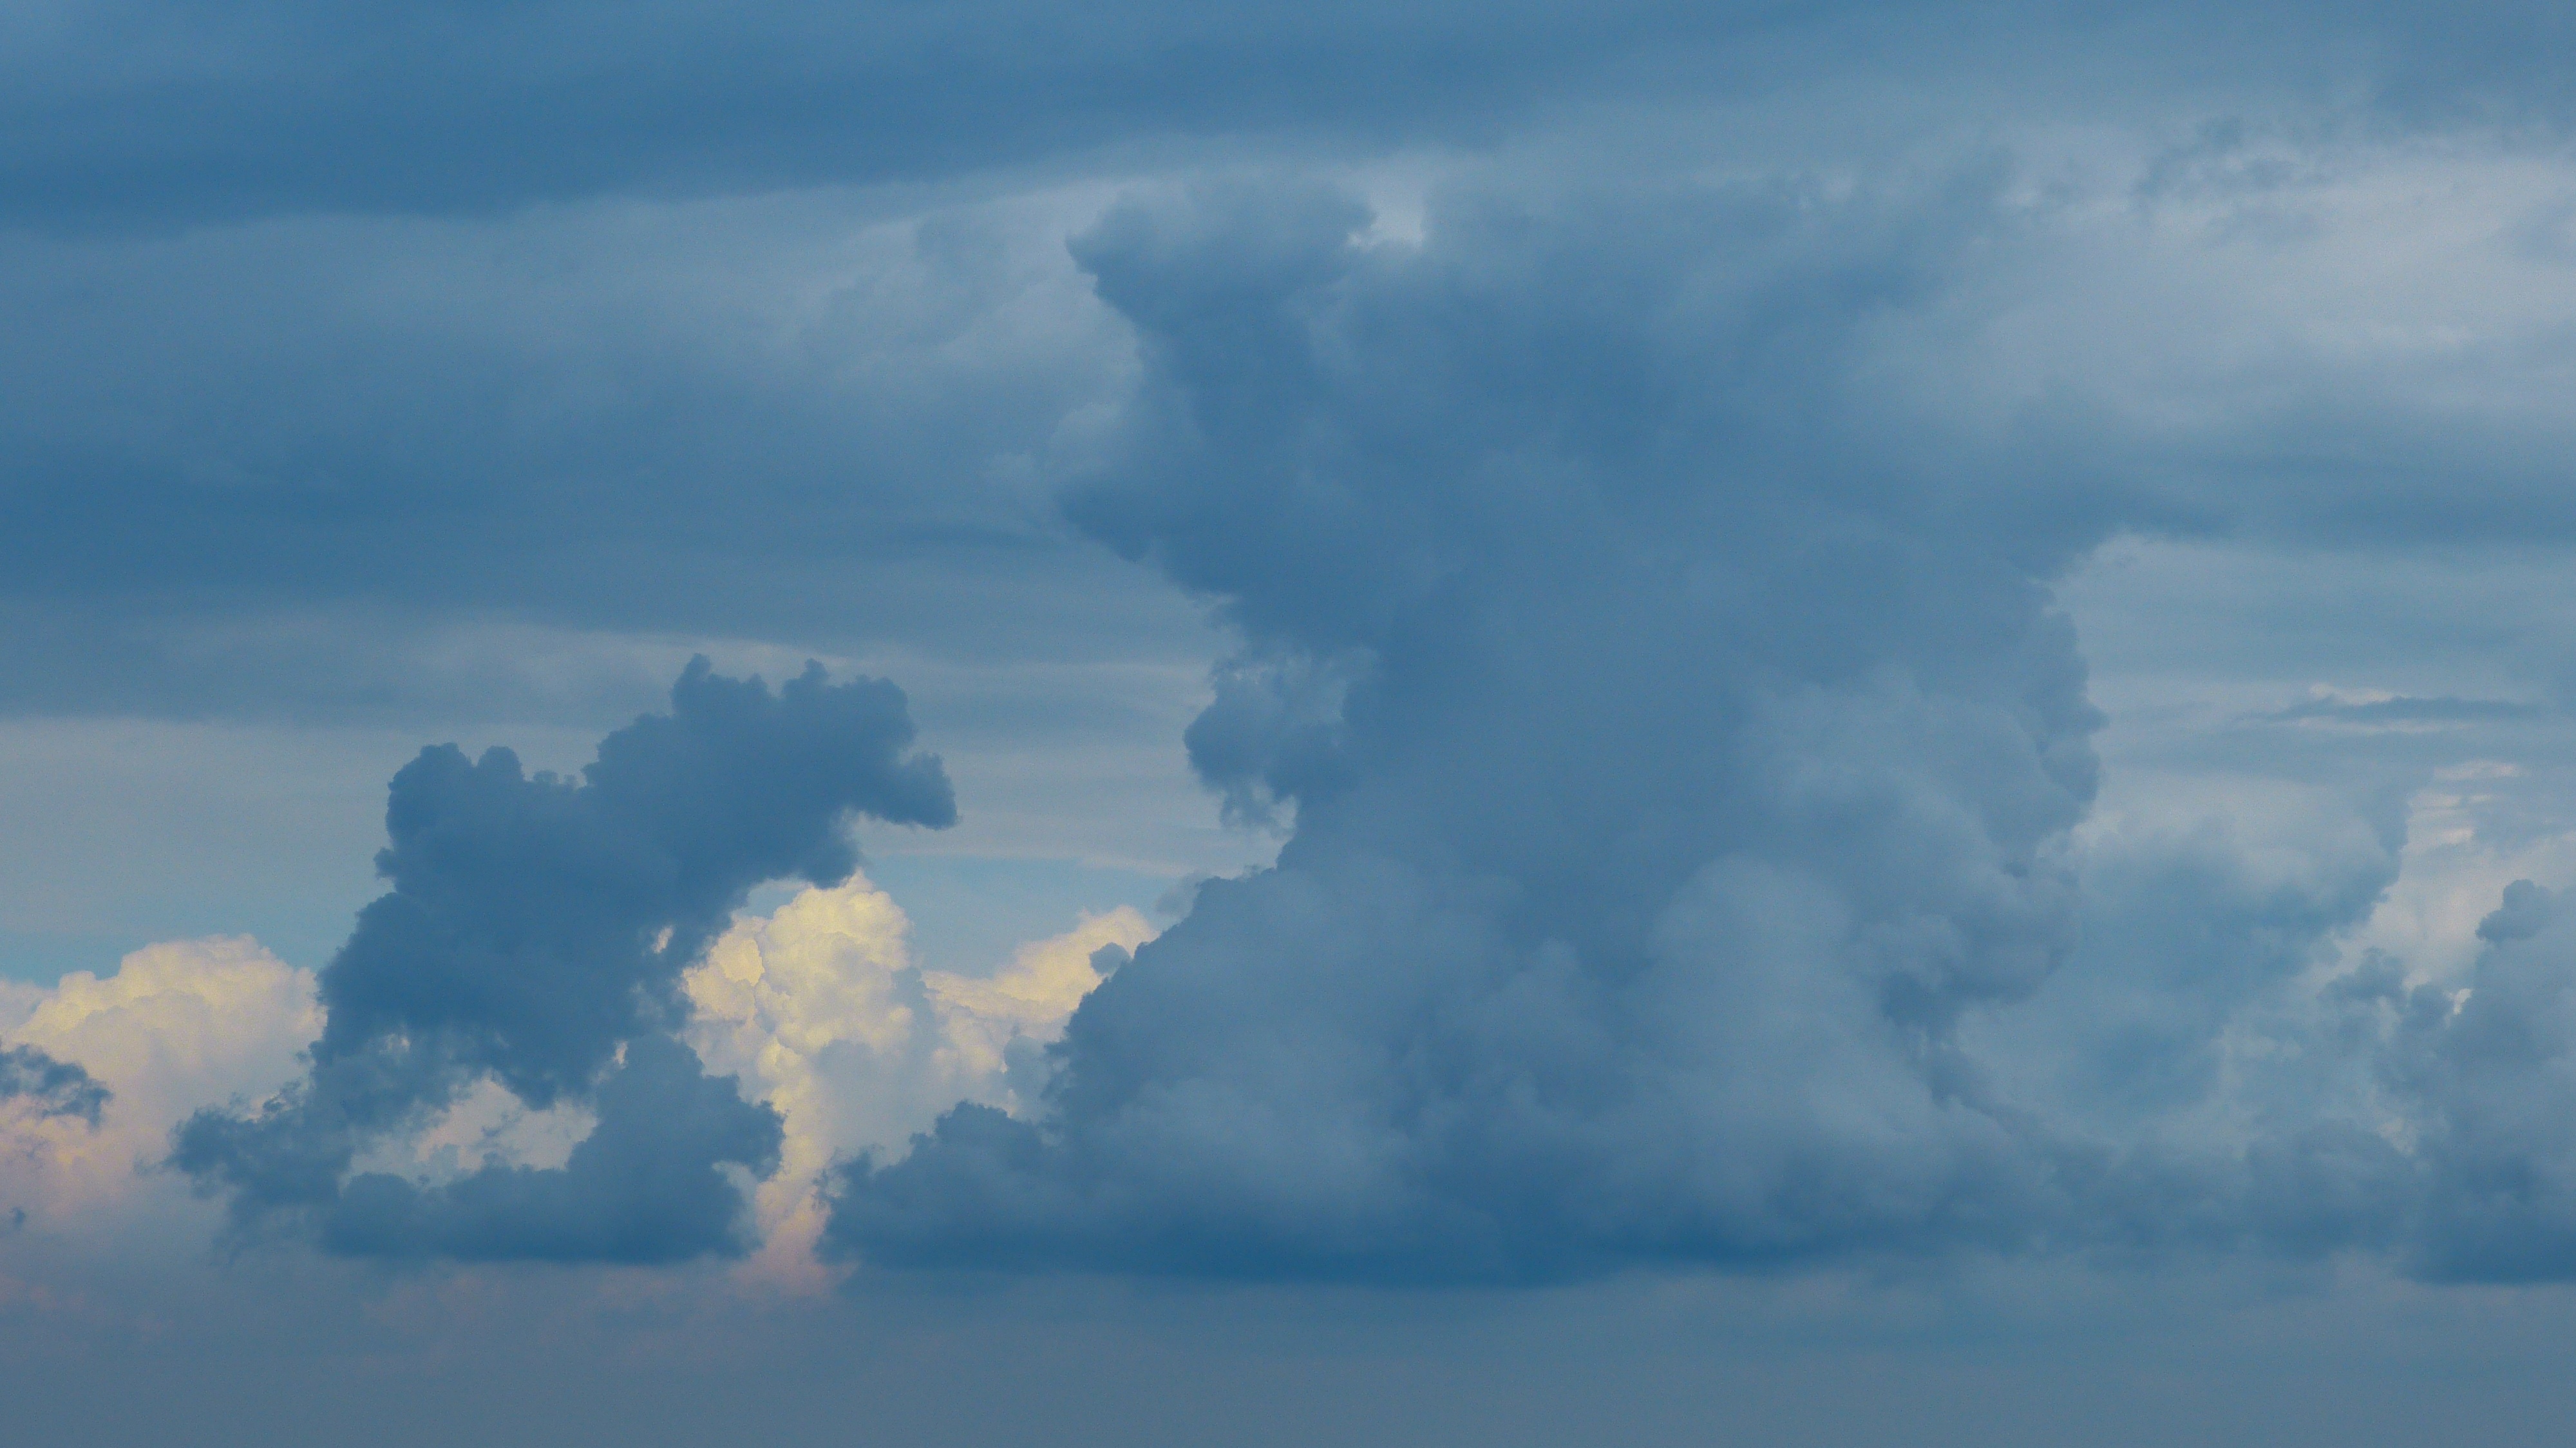
nature, cloud, sky, cloudy, atmosphere, weather, cumulus, blue, clouds, meteorological phenomenon, atmosphere of earth, the climb